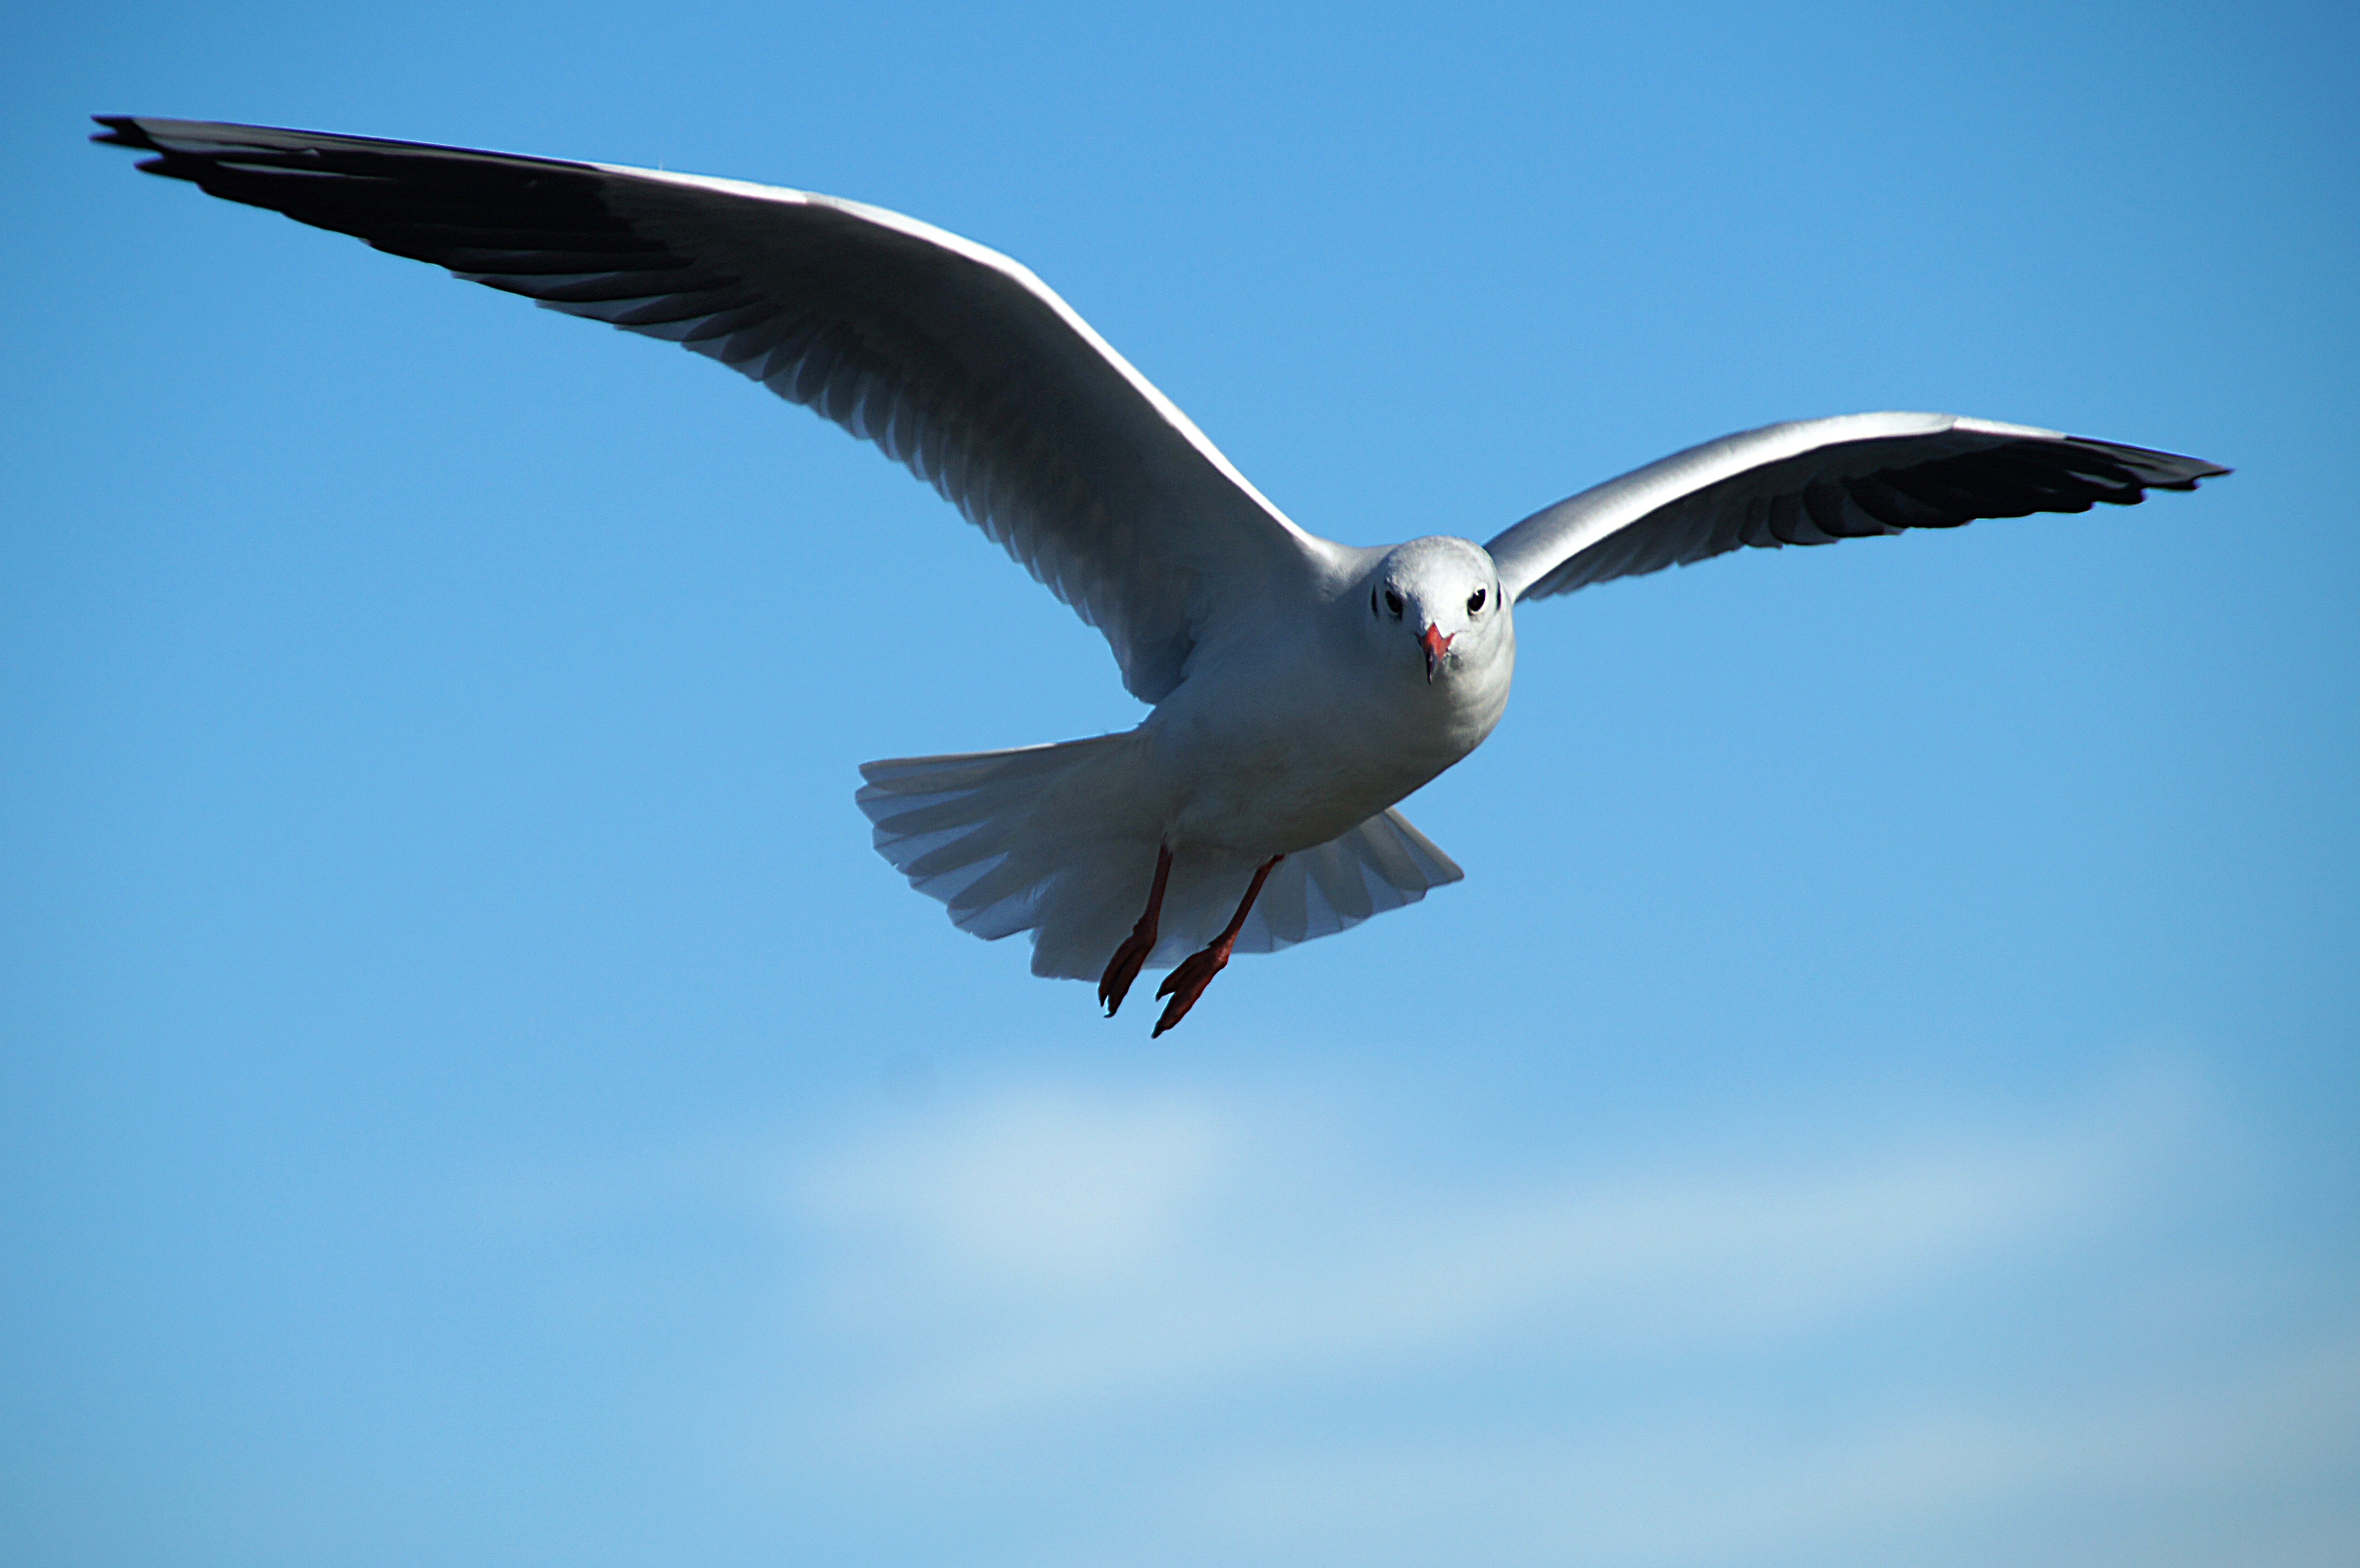
bird, wing, animal, seabird, gull, beak, flight, wings, seagulls, vertebrate, charadriiformes